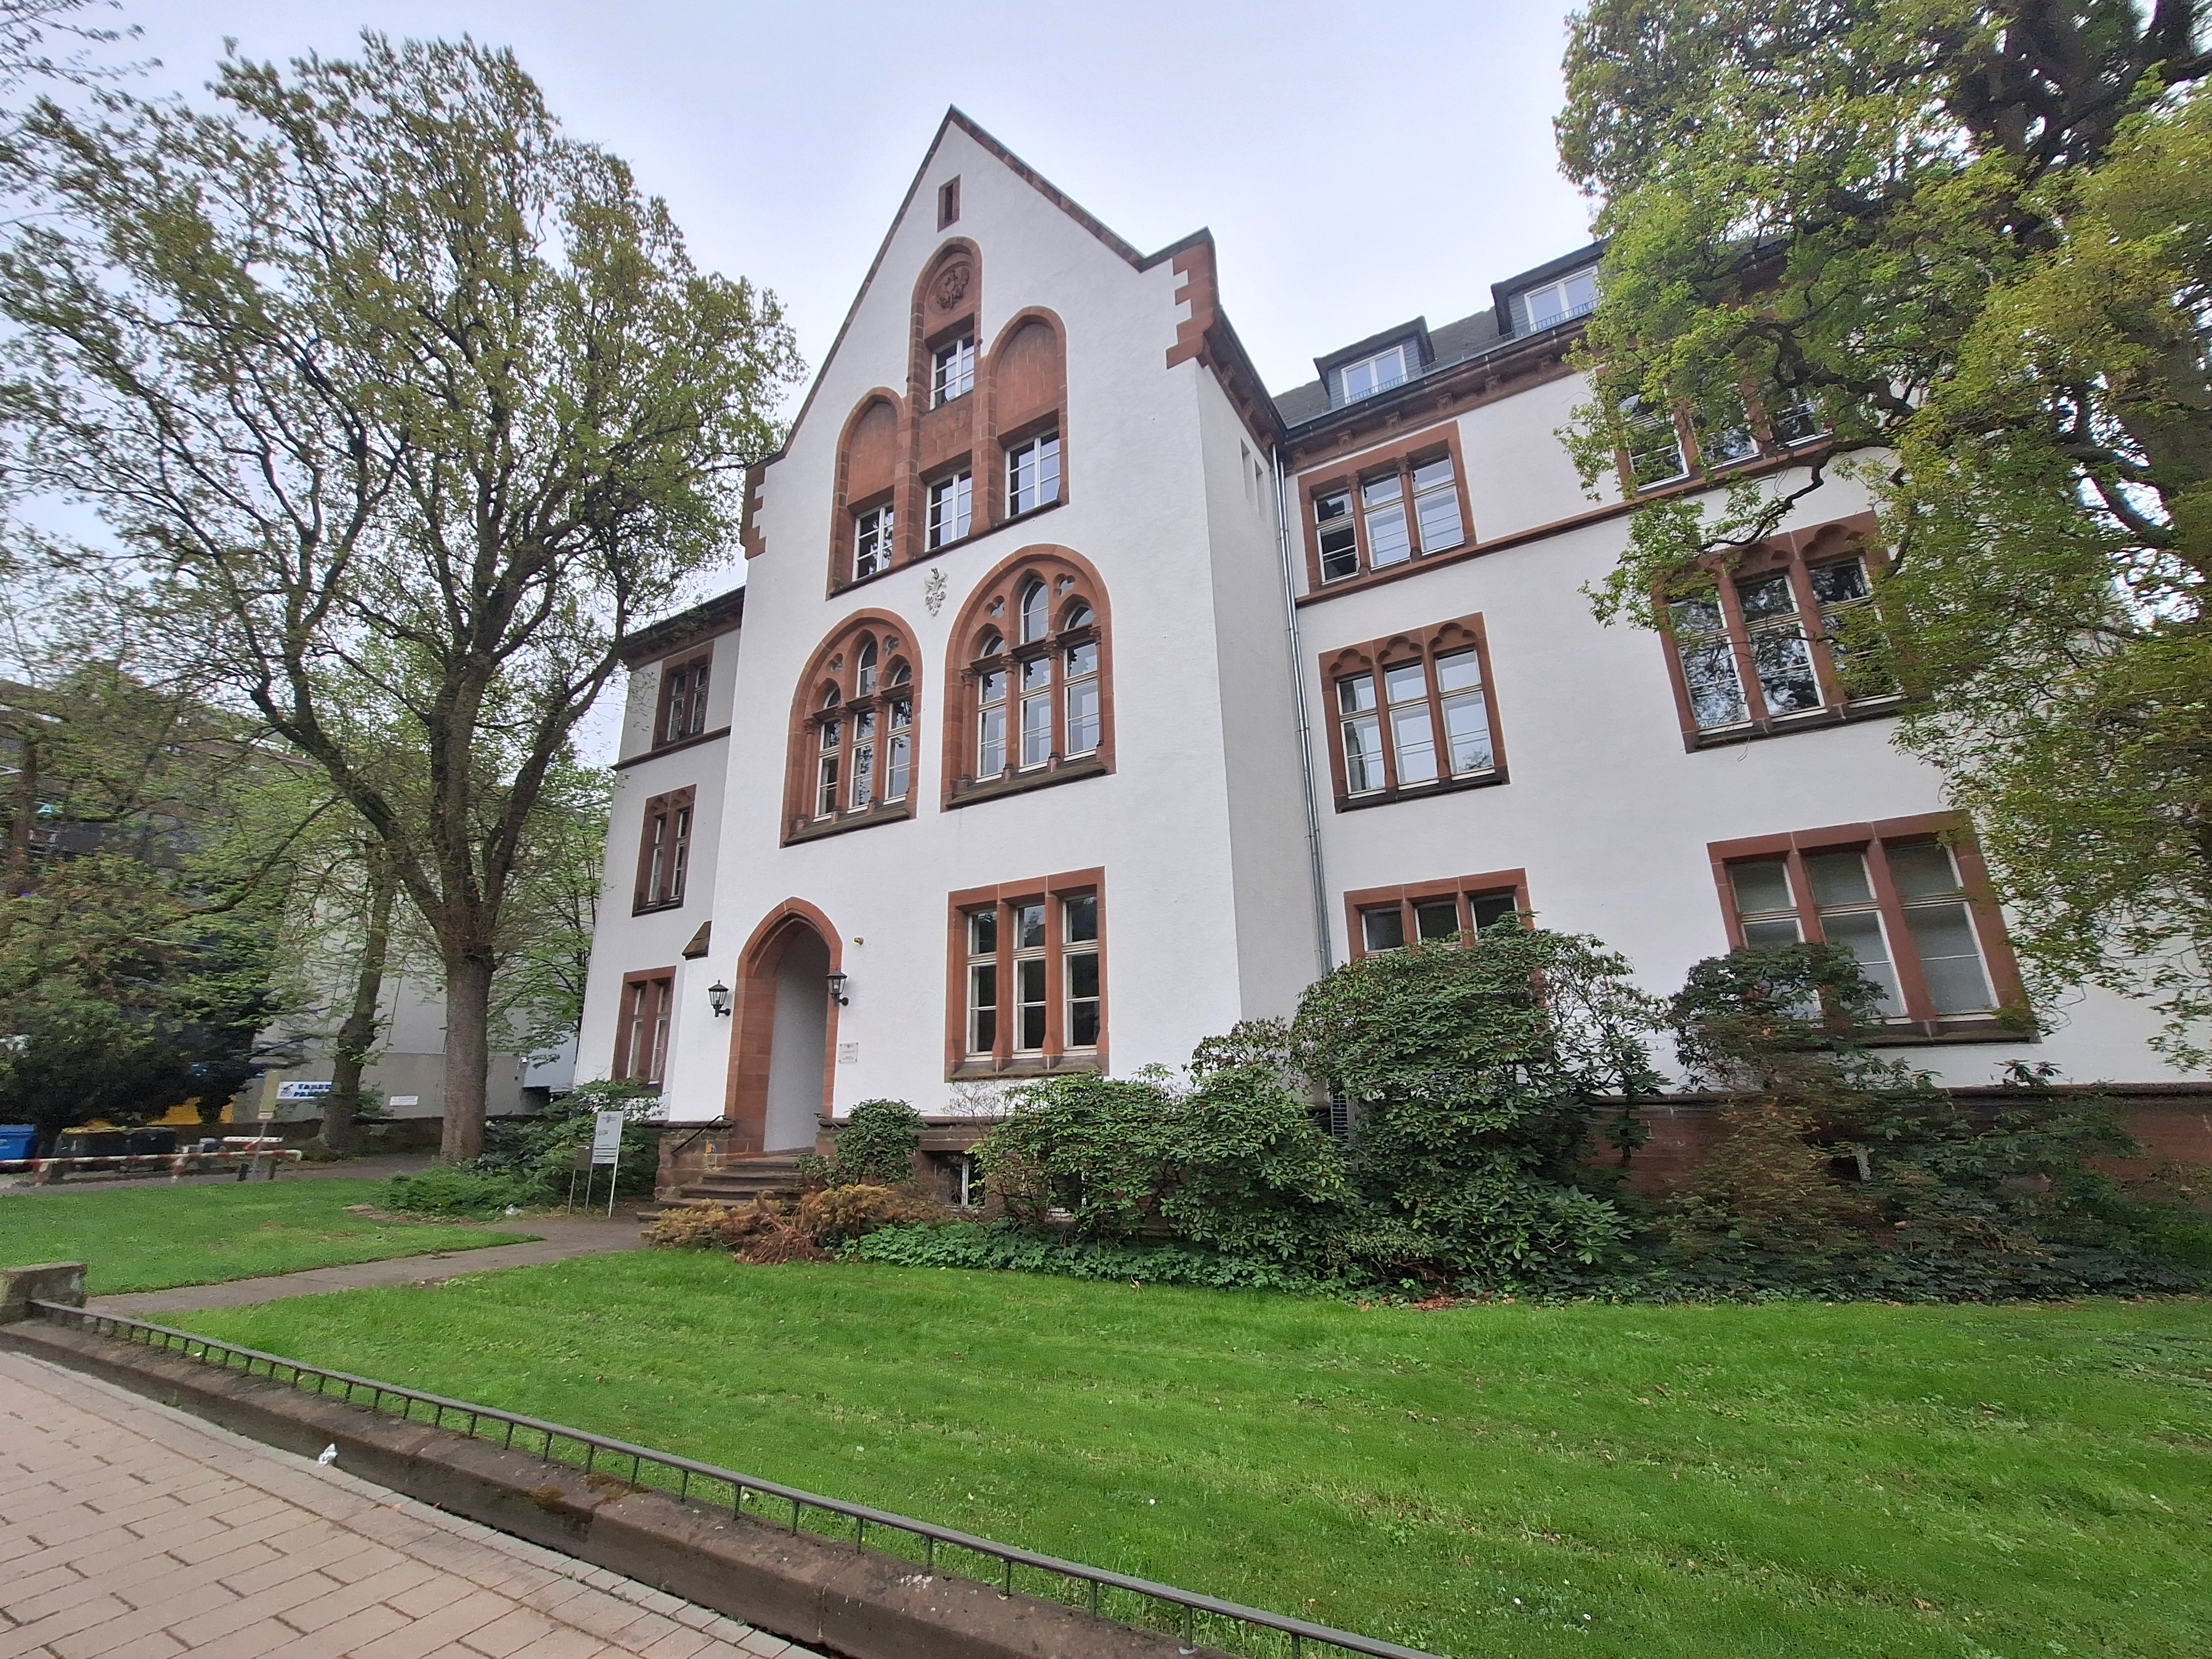
Building: Universitätsstraße 24